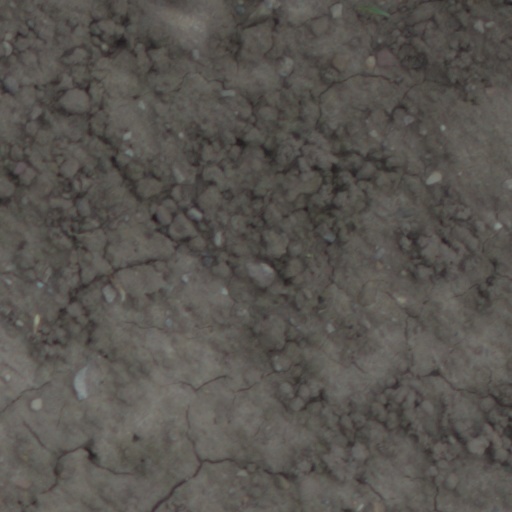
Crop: wheat